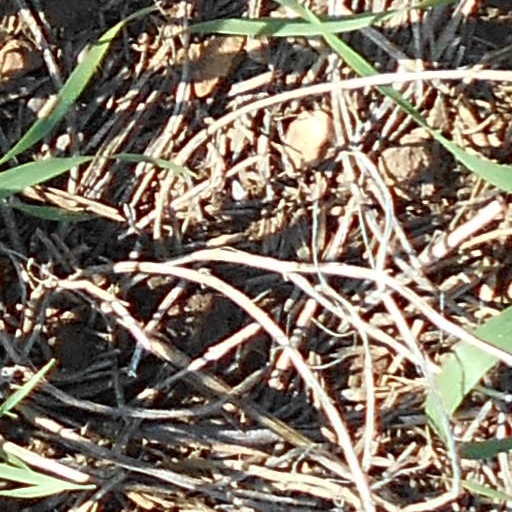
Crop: wheat